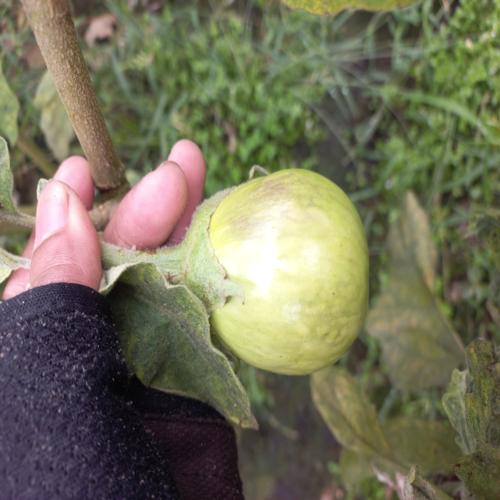
Label: Healty Brinjal